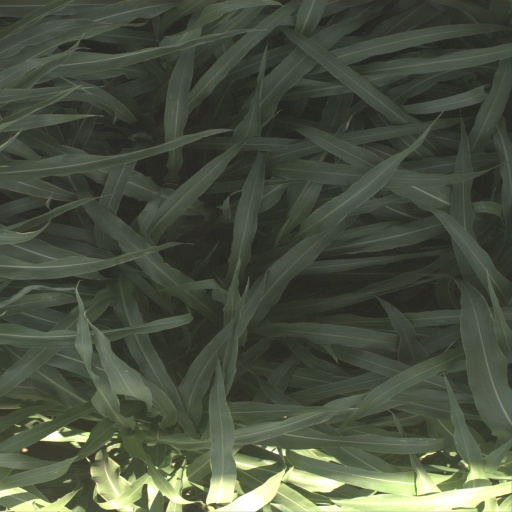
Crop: sorghum